Joel Skinner

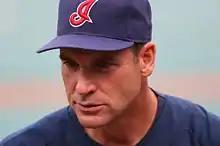
Joel Skinner in 2009

Joel Patrick Skinner (born February 21, 1961) is an American former professional baseball manager, coach, and catcher in Major League Baseball (MLB). Skinner mostly has managed at the minor-league level, save for one half of one season at the helm of the Cleveland Indians. He is the son of Bob Skinner, a National League outfielder in the 1950s and 1960s, and himself a former MLB coach and skipper.